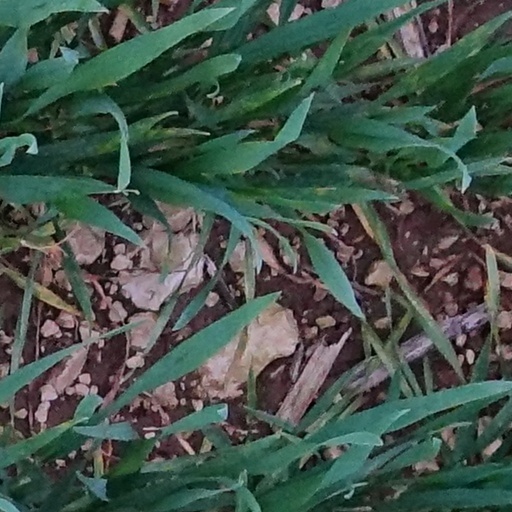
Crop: wheat